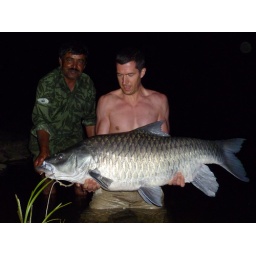
Unforgettable white knuckle ride in the darkness. Poached from the vicar's swim after he vacated. Even sitting on his chair!